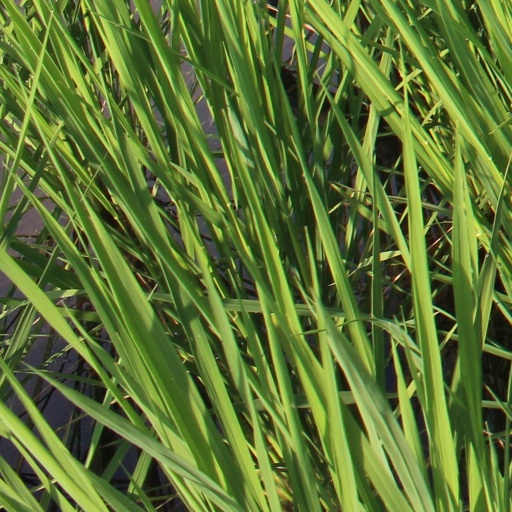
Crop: rice